Hergiswil Matt railway station

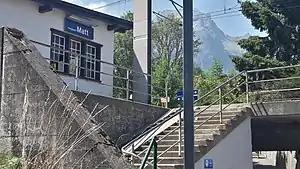
The station in 2018

Hergiswil Matt railway station is a Swiss railway station in the municipality of Hergiswil in the canton of Nidwalden. It is on the Brünig line of the Zentralbahn railway company, which links Lucerne and Interlaken, and is also used by trains of the Luzern–Stans–Engelberg line.